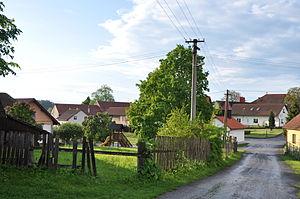
Milasín est une commune du district de Žďár nad Sázavou, dans la région de Vysočina, en République tchèque. Sa population s'élevait à 45 habitants en 2019.